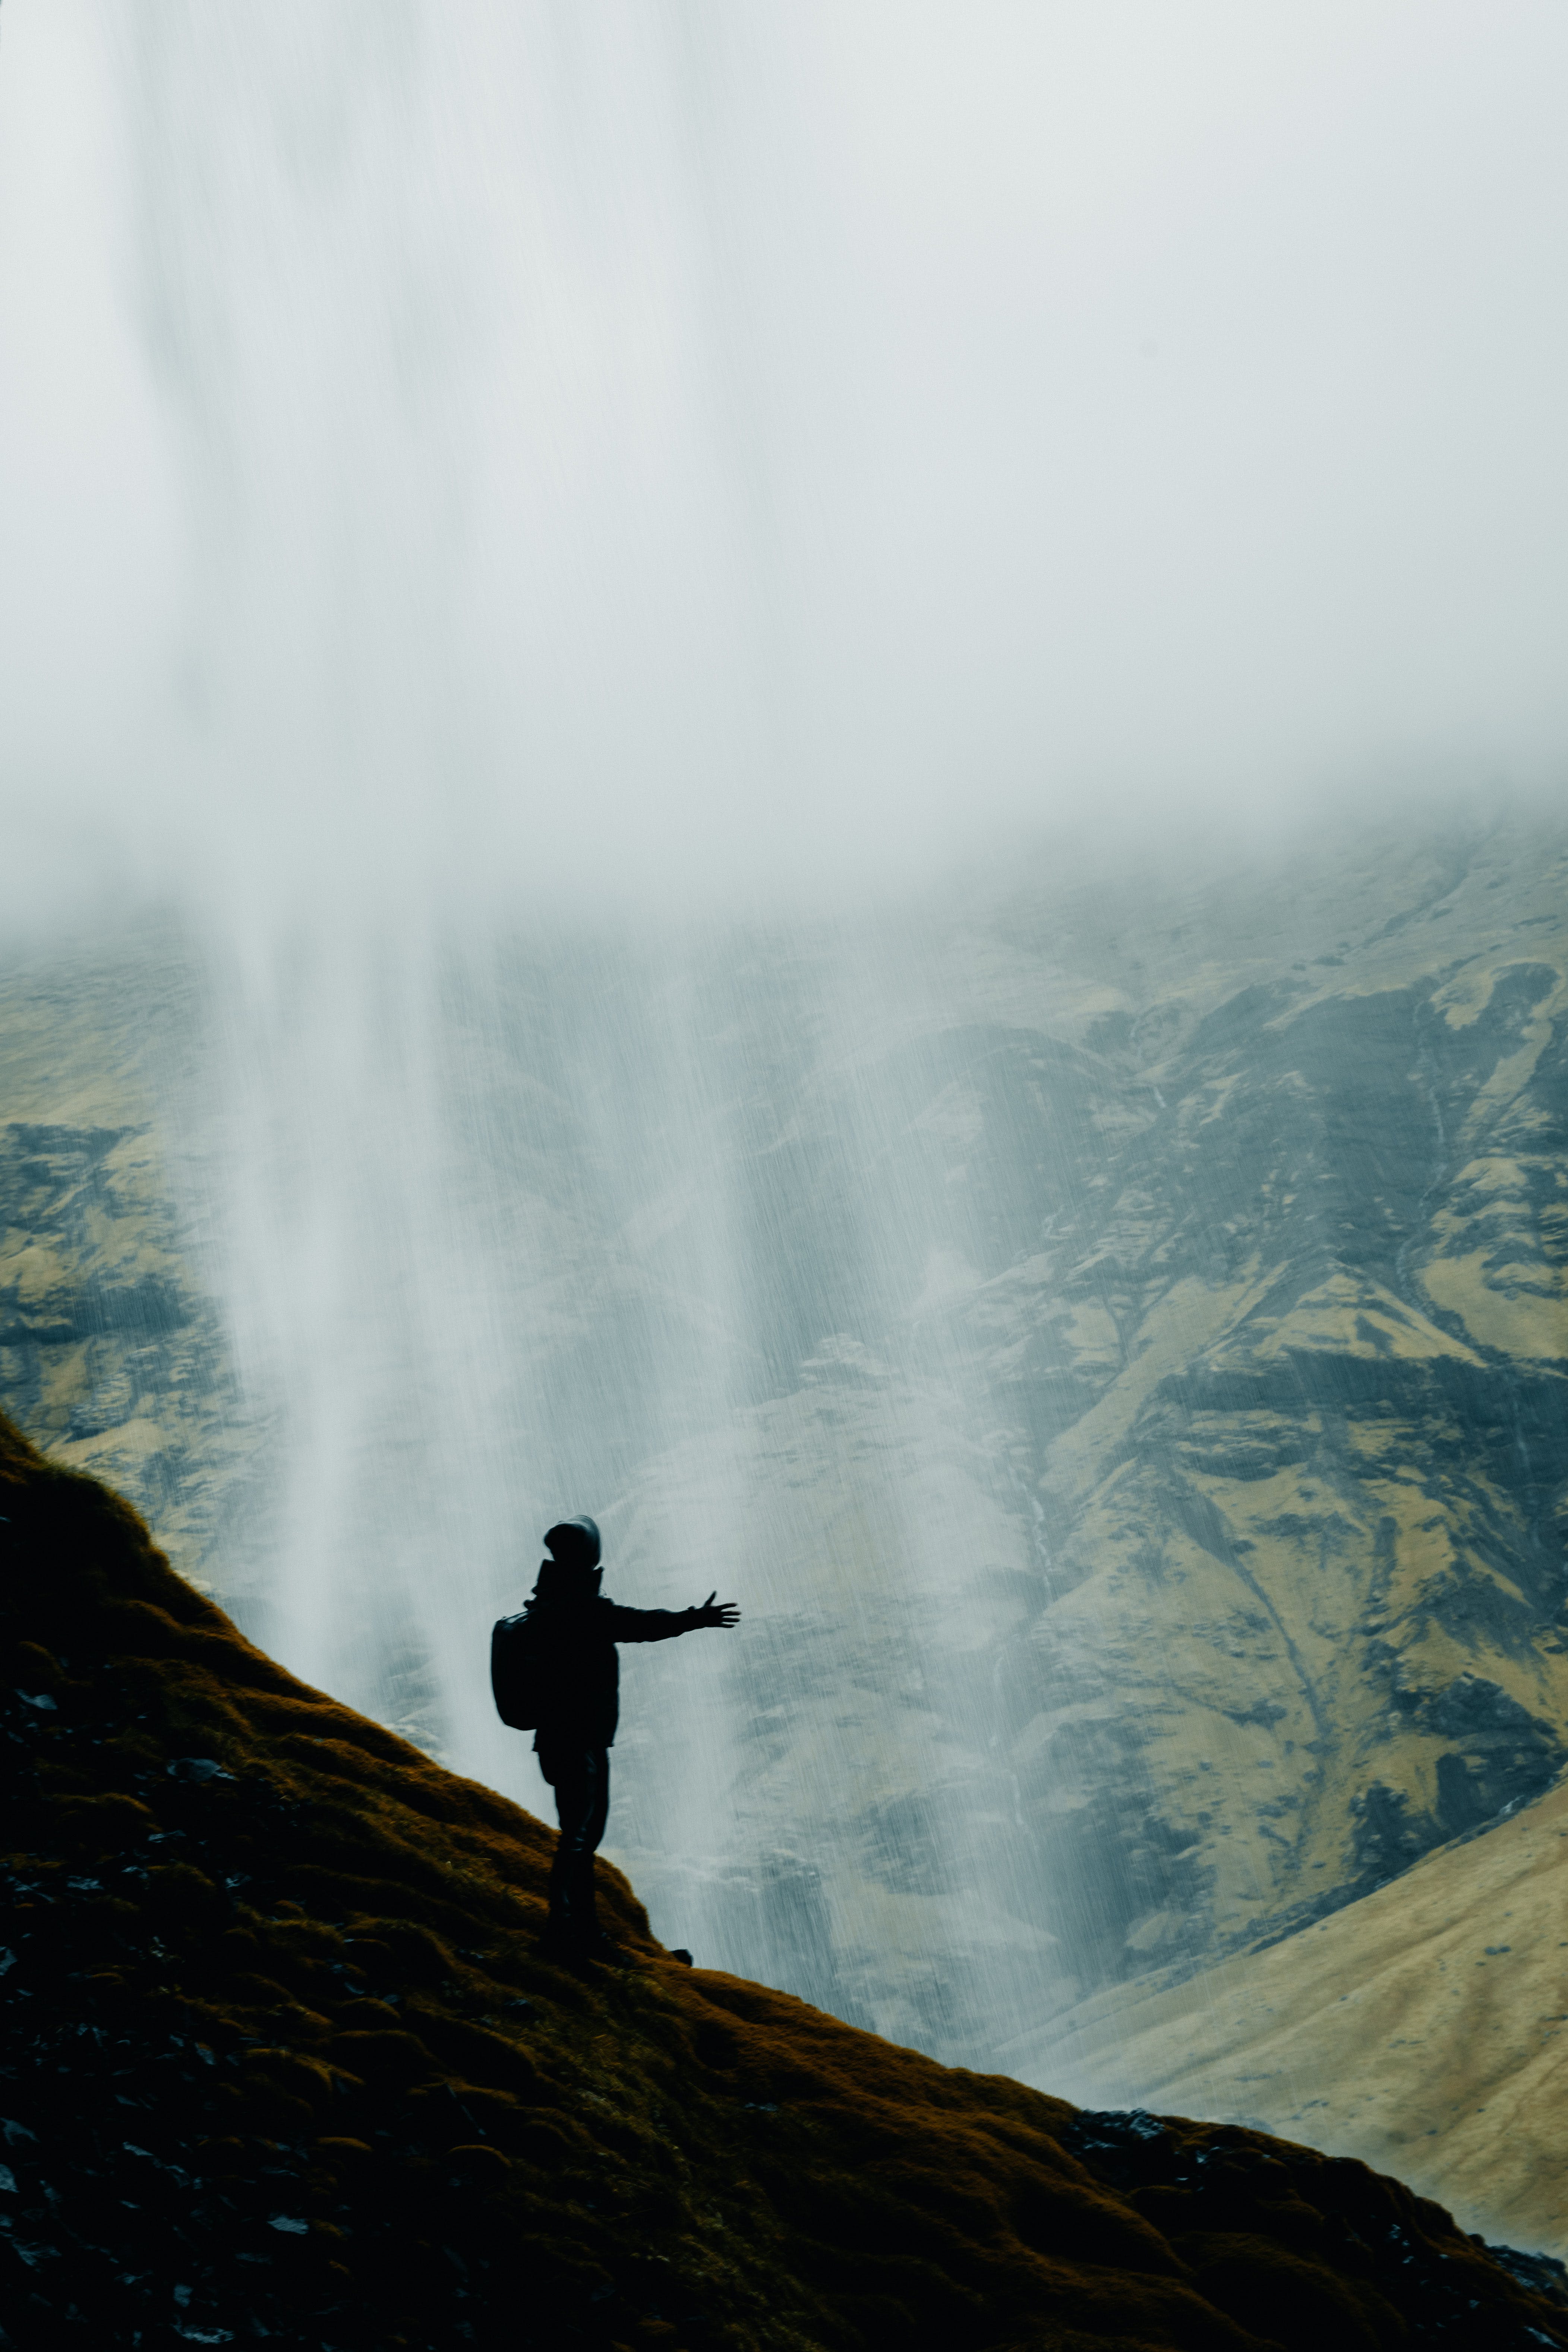
woman, sky, cloud, mountain, slope, outdoor recreation, terrain, People in nature, fog, landscape, mountainous landforms, glacial landform, recreation, geological phenomenon, formation, mountaineer, mountain range, hiking, mist, valley, hill, klippe, massif, geology, hiking equipment, ar te, rock, hill station, adventure, ice cap, fell, ridge, wind wave, backpacking, mountaineering, summit, mountain guide, cliff, ocean, winter, walking, lake district, glacier, escarpment, wave, sport climbing, tourism, haze, shadow, extreme sport, horizon, wadi, vacation, water feature, alps